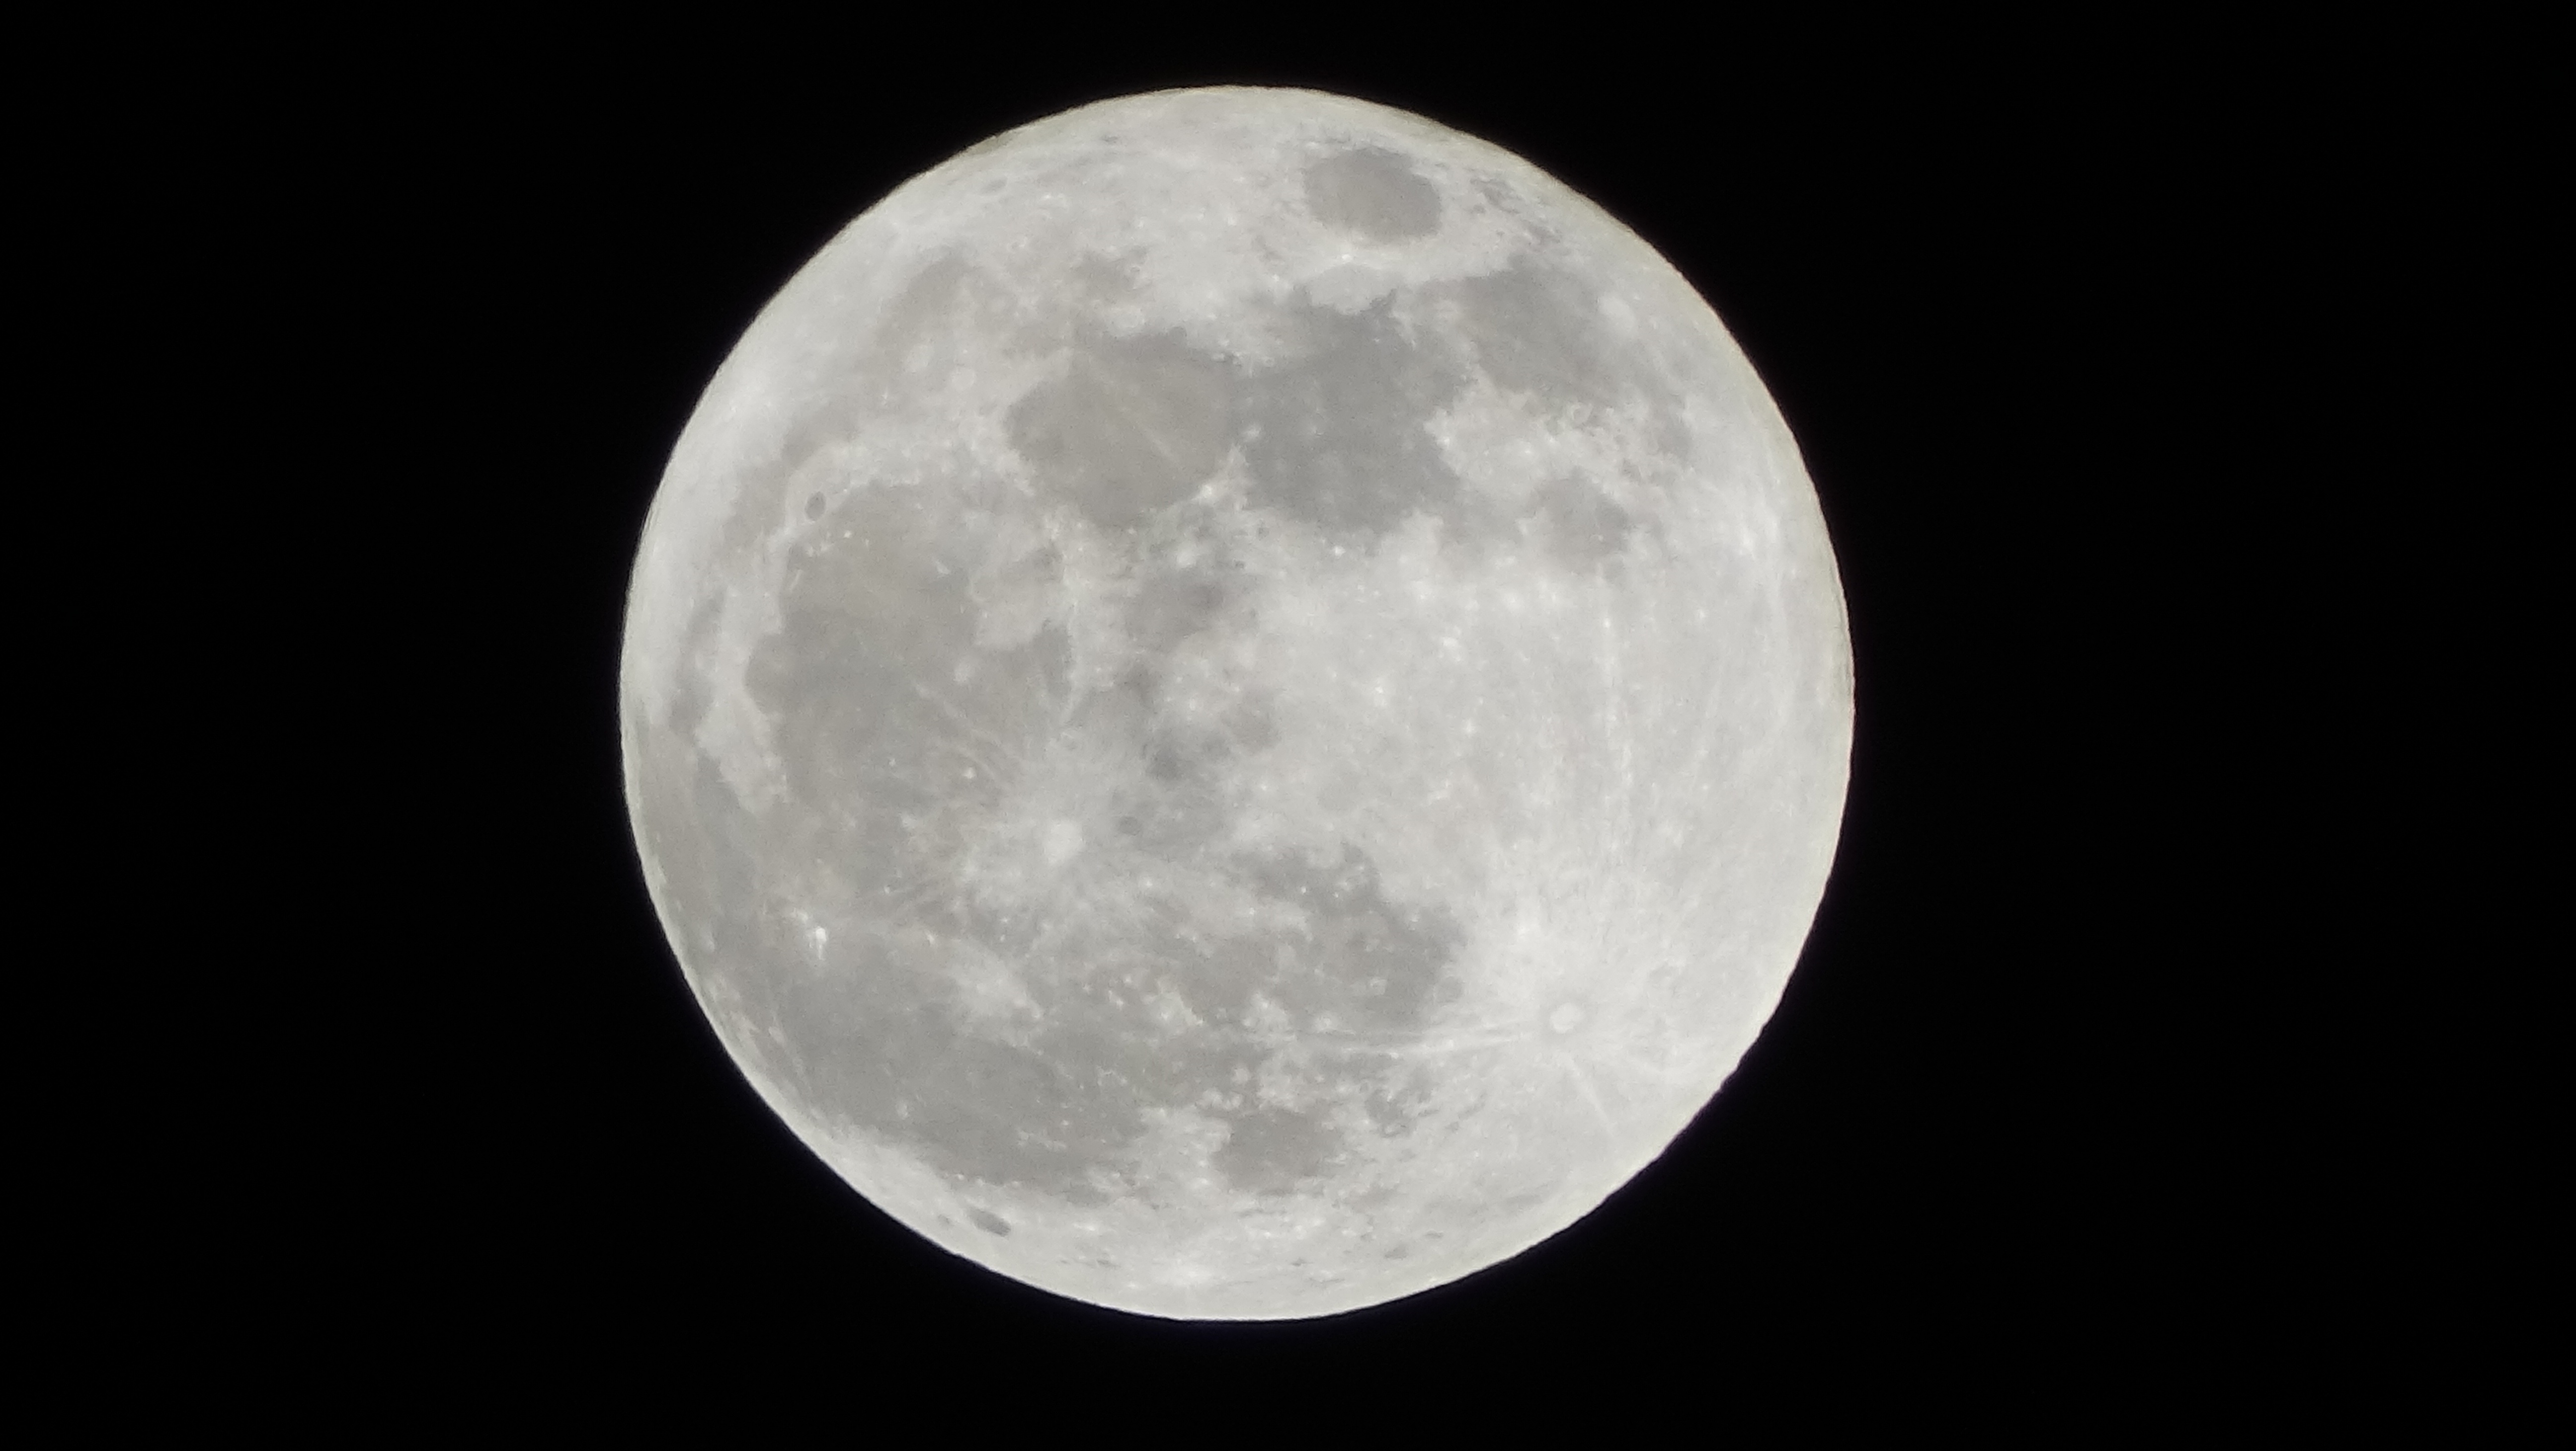
sky, atmosphere, crater, moon, full moon, circle, astronomy, astronomical object, celestial event